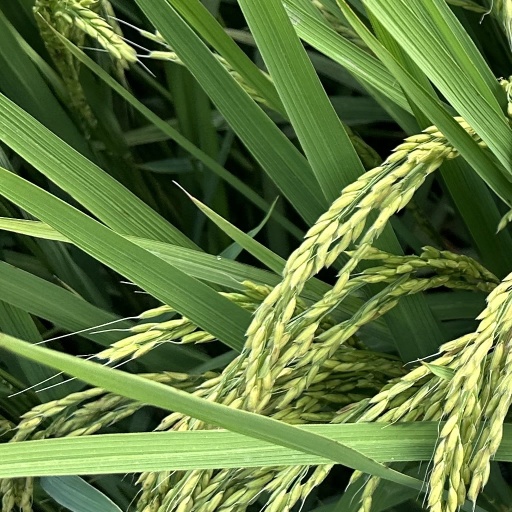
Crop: rice